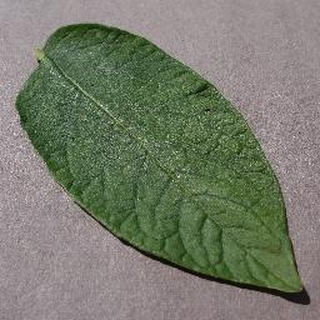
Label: healthy_potato